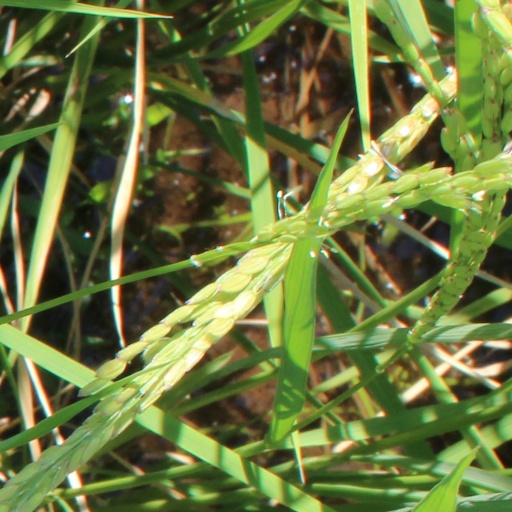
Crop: rice